William Woodville

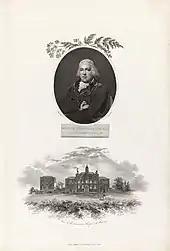
William Woodville with 'View of the inoculating Hospital at Pancras' (1806).

William Woodville was born at Cockermouth in Cumberland in 1752 in wealthy Quaker family. He apprenticed to the apothecary William Birtwhistle before going to study medicine at Edinburgh University, where he became the favourite pupil of William Cullen. He graduated M.D. on 12 September 1775. After spending some time on mainland Europe, he began to practise at Papcastle in his native county, but shortly afterwards moved to Denbigh. He was a member of the Society of Friends (Quakers). However, in 1778 he accidentally shot a man in his garden through his window and this led to him being disowned by them. In 1782, he came to London, became physician to the Middlesex dispensary, and was admitted a licentiate of the College of Physicians on 9 August 1784.